Nashville sit-ins

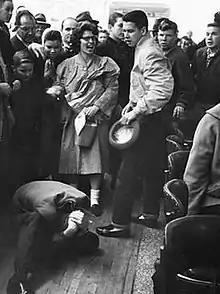
A man is curled up on the floor protecting his head with his hands while his attacker hovers over him and a crowd of bystanders watch.

Tensions mounted over the following week as sit-in demonstrations spread to other cities and race riots broke out in nearby Chattanooga. On February 27, the Nashville student activists held a fourth sit-in at the Woolworths, McLellan's, and Walgreens stores. Crowds of white youths again gathered in the stores to taunt and harass the demonstrators. This time, however, police were not present. Eventually, several of the sit-in demonstrators were attacked by hecklers in the McLellan's and Woolworths stores. Some were pulled from their seats and beaten, and one demonstrator was pushed down a flight of stairs. When police arrived, the white attackers fled and none were arrested. Police then ordered the demonstrators at all three locations to leave the stores. When the demonstrators refused to leave, they were arrested and loaded into police vehicles as onlookers applauded. Eighty-one students were arrested and charged with loitering and disorderly conduct.